Cardiff Docks

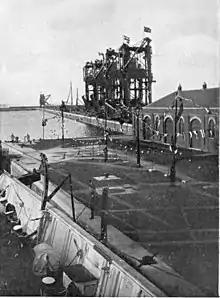
Opening of the Queen Alexandra Dock in 1907. Picture taken by Queen Alexandra

Increasing agitation for proper dock facilities led Cardiff's foremost landowner, John Crichton-Stuart, 2nd Marquess of Bute, to promote the construction of the (West) Bute Dock. The dock design was by Admiral William Henry Smyth and the resident engineer was George Turnbull. Two years after the October 1839 dock opening, the Taff Vale Railway was opened, following much the same route as the canal.